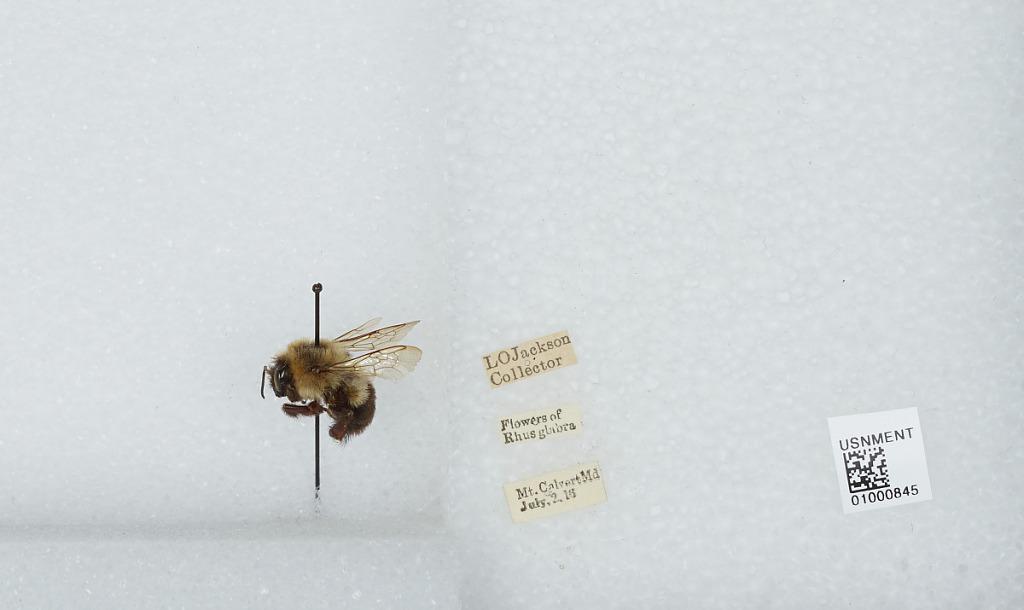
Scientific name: Bombus (Pyrobombus) impatiens Cresson
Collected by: L. Jackson
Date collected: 1916-7-2
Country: United States
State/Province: Maryland
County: Prince George's
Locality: Mount Calvert
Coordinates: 38.7853, -76.7144